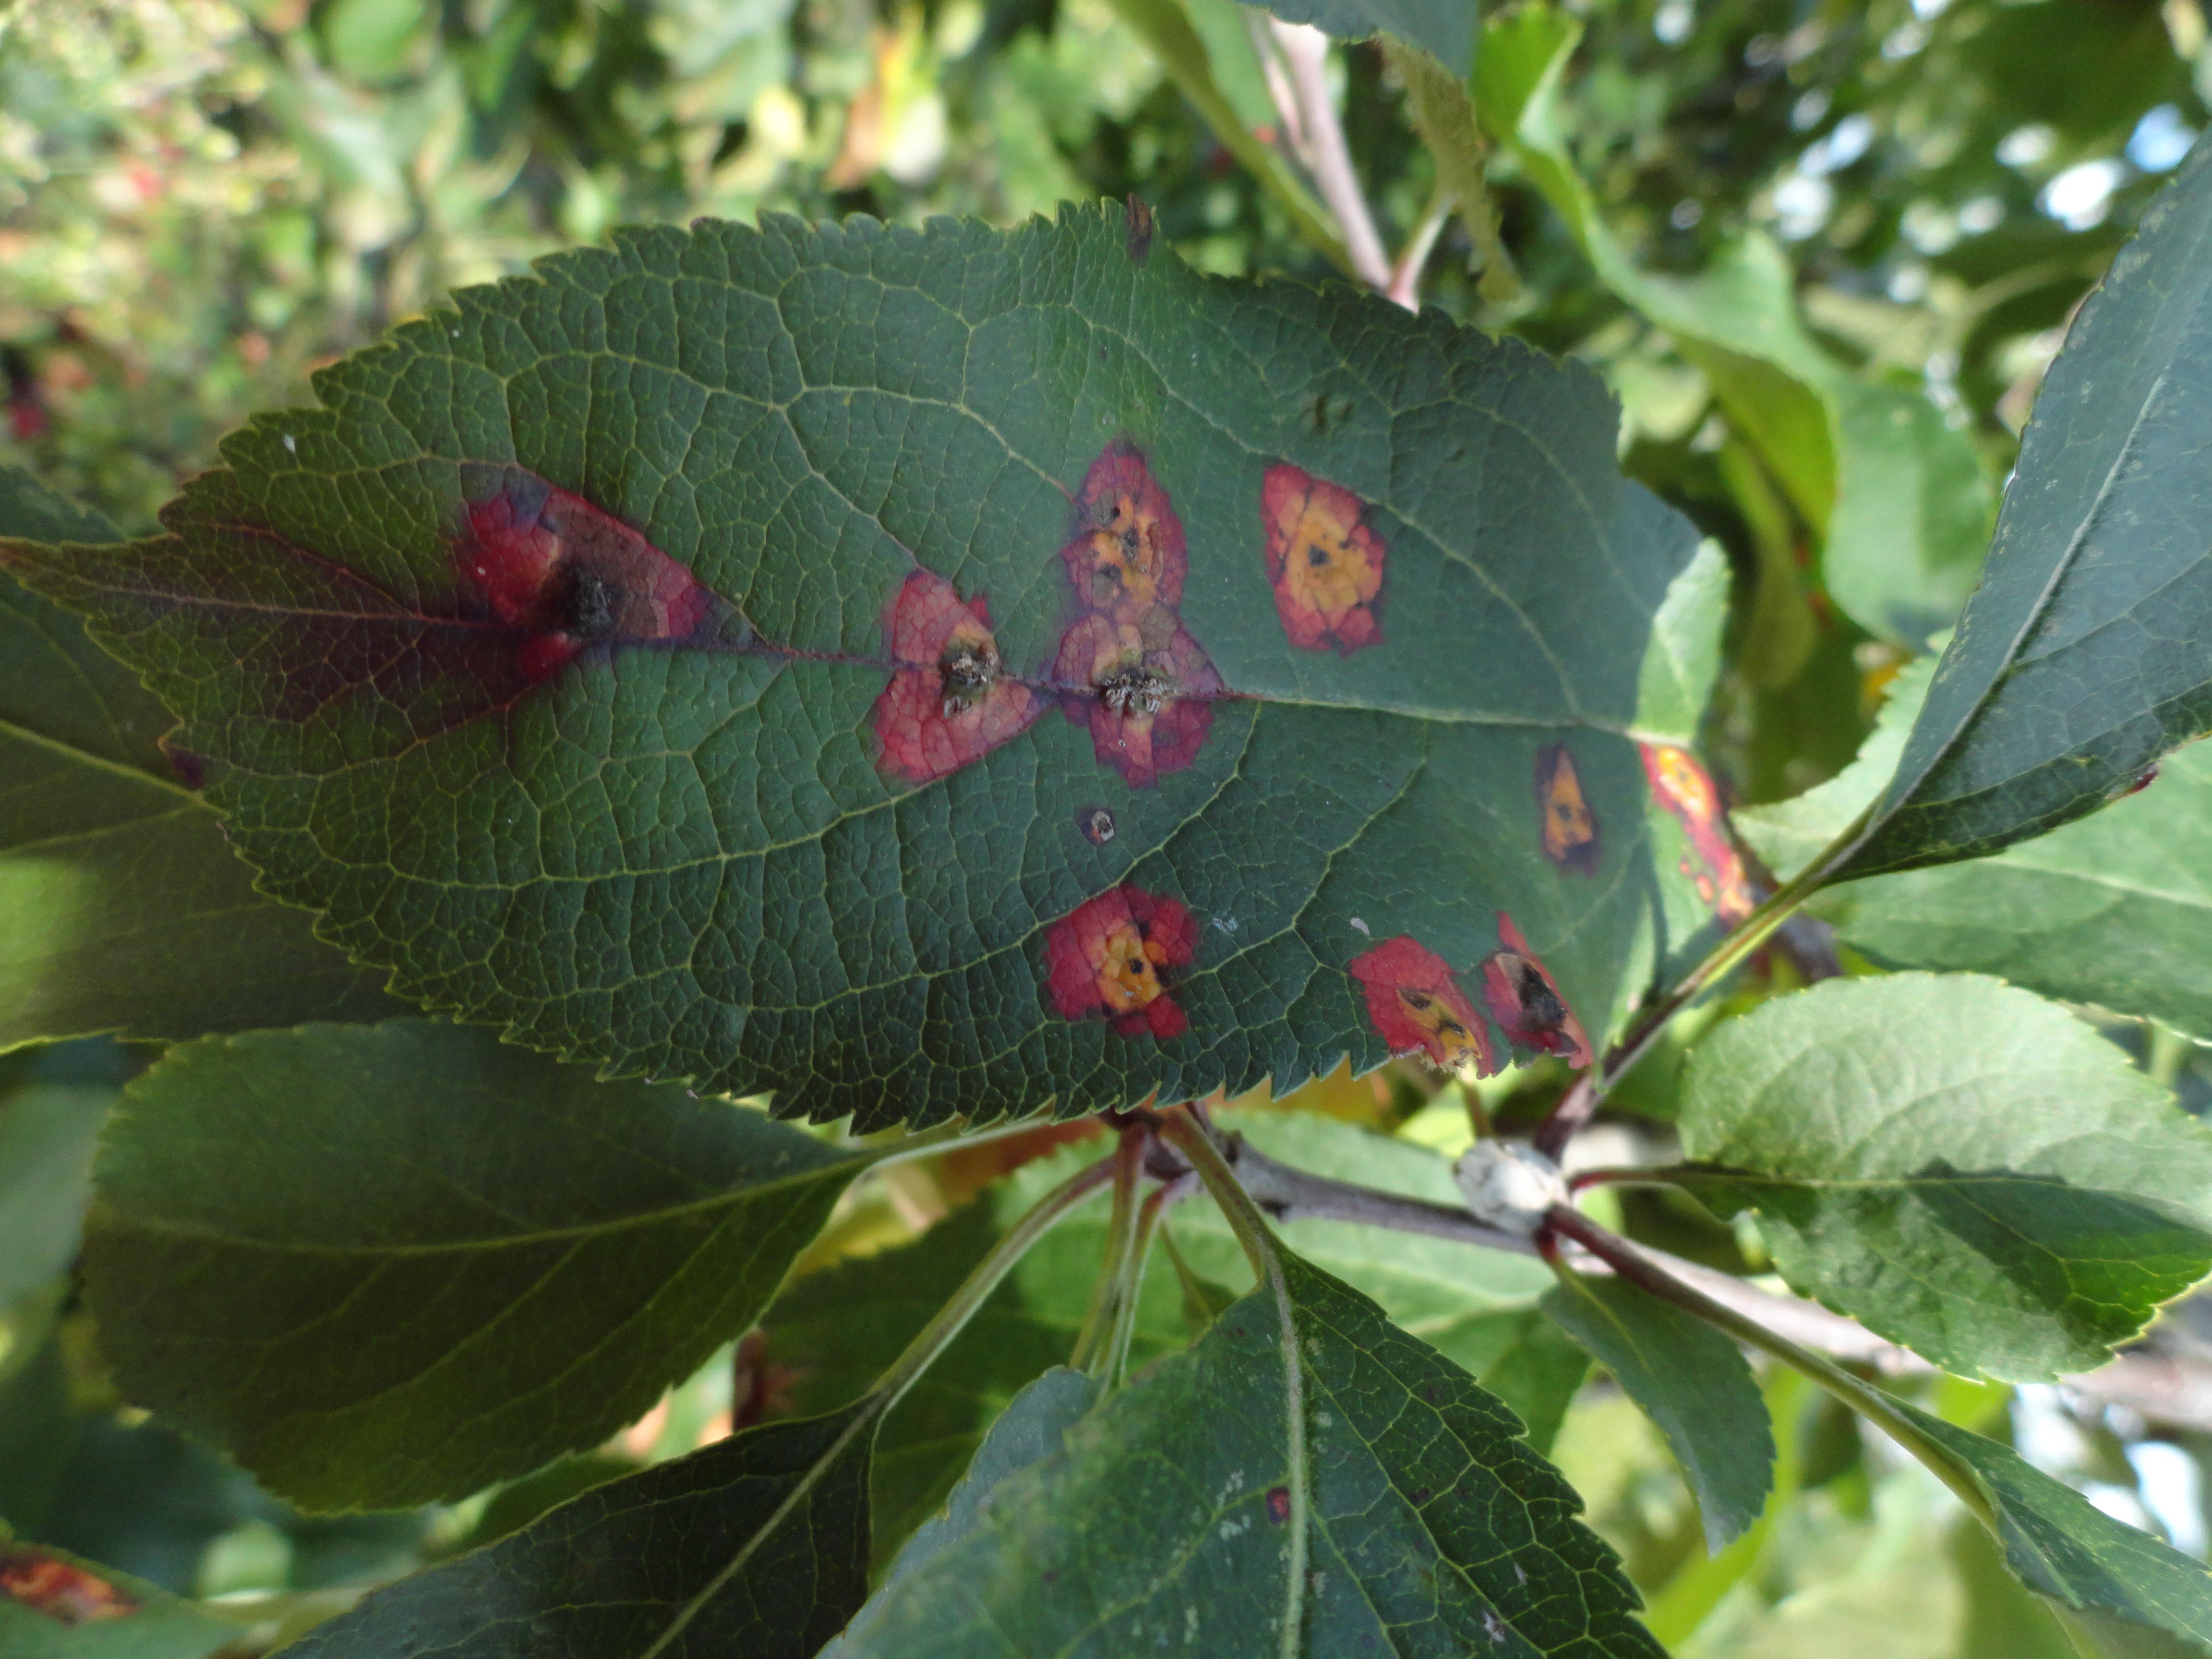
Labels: rust